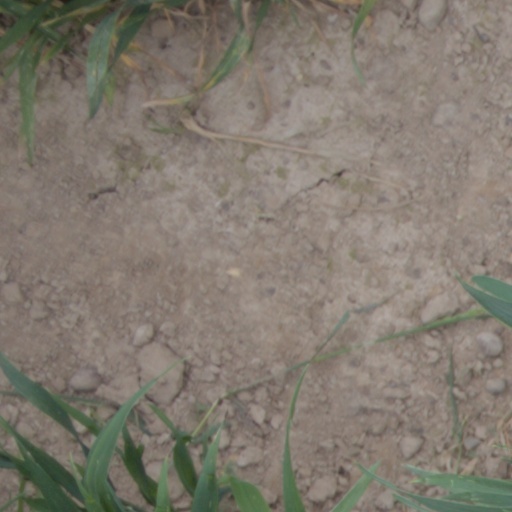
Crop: wheat